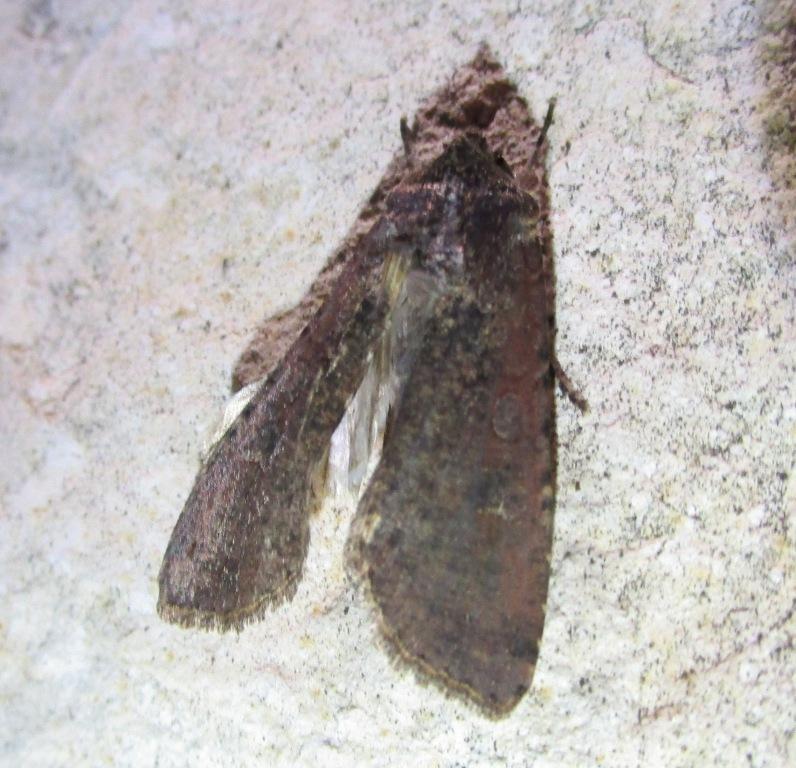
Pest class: cutworms